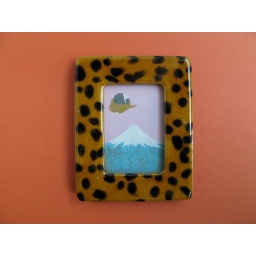
by a golden cloud